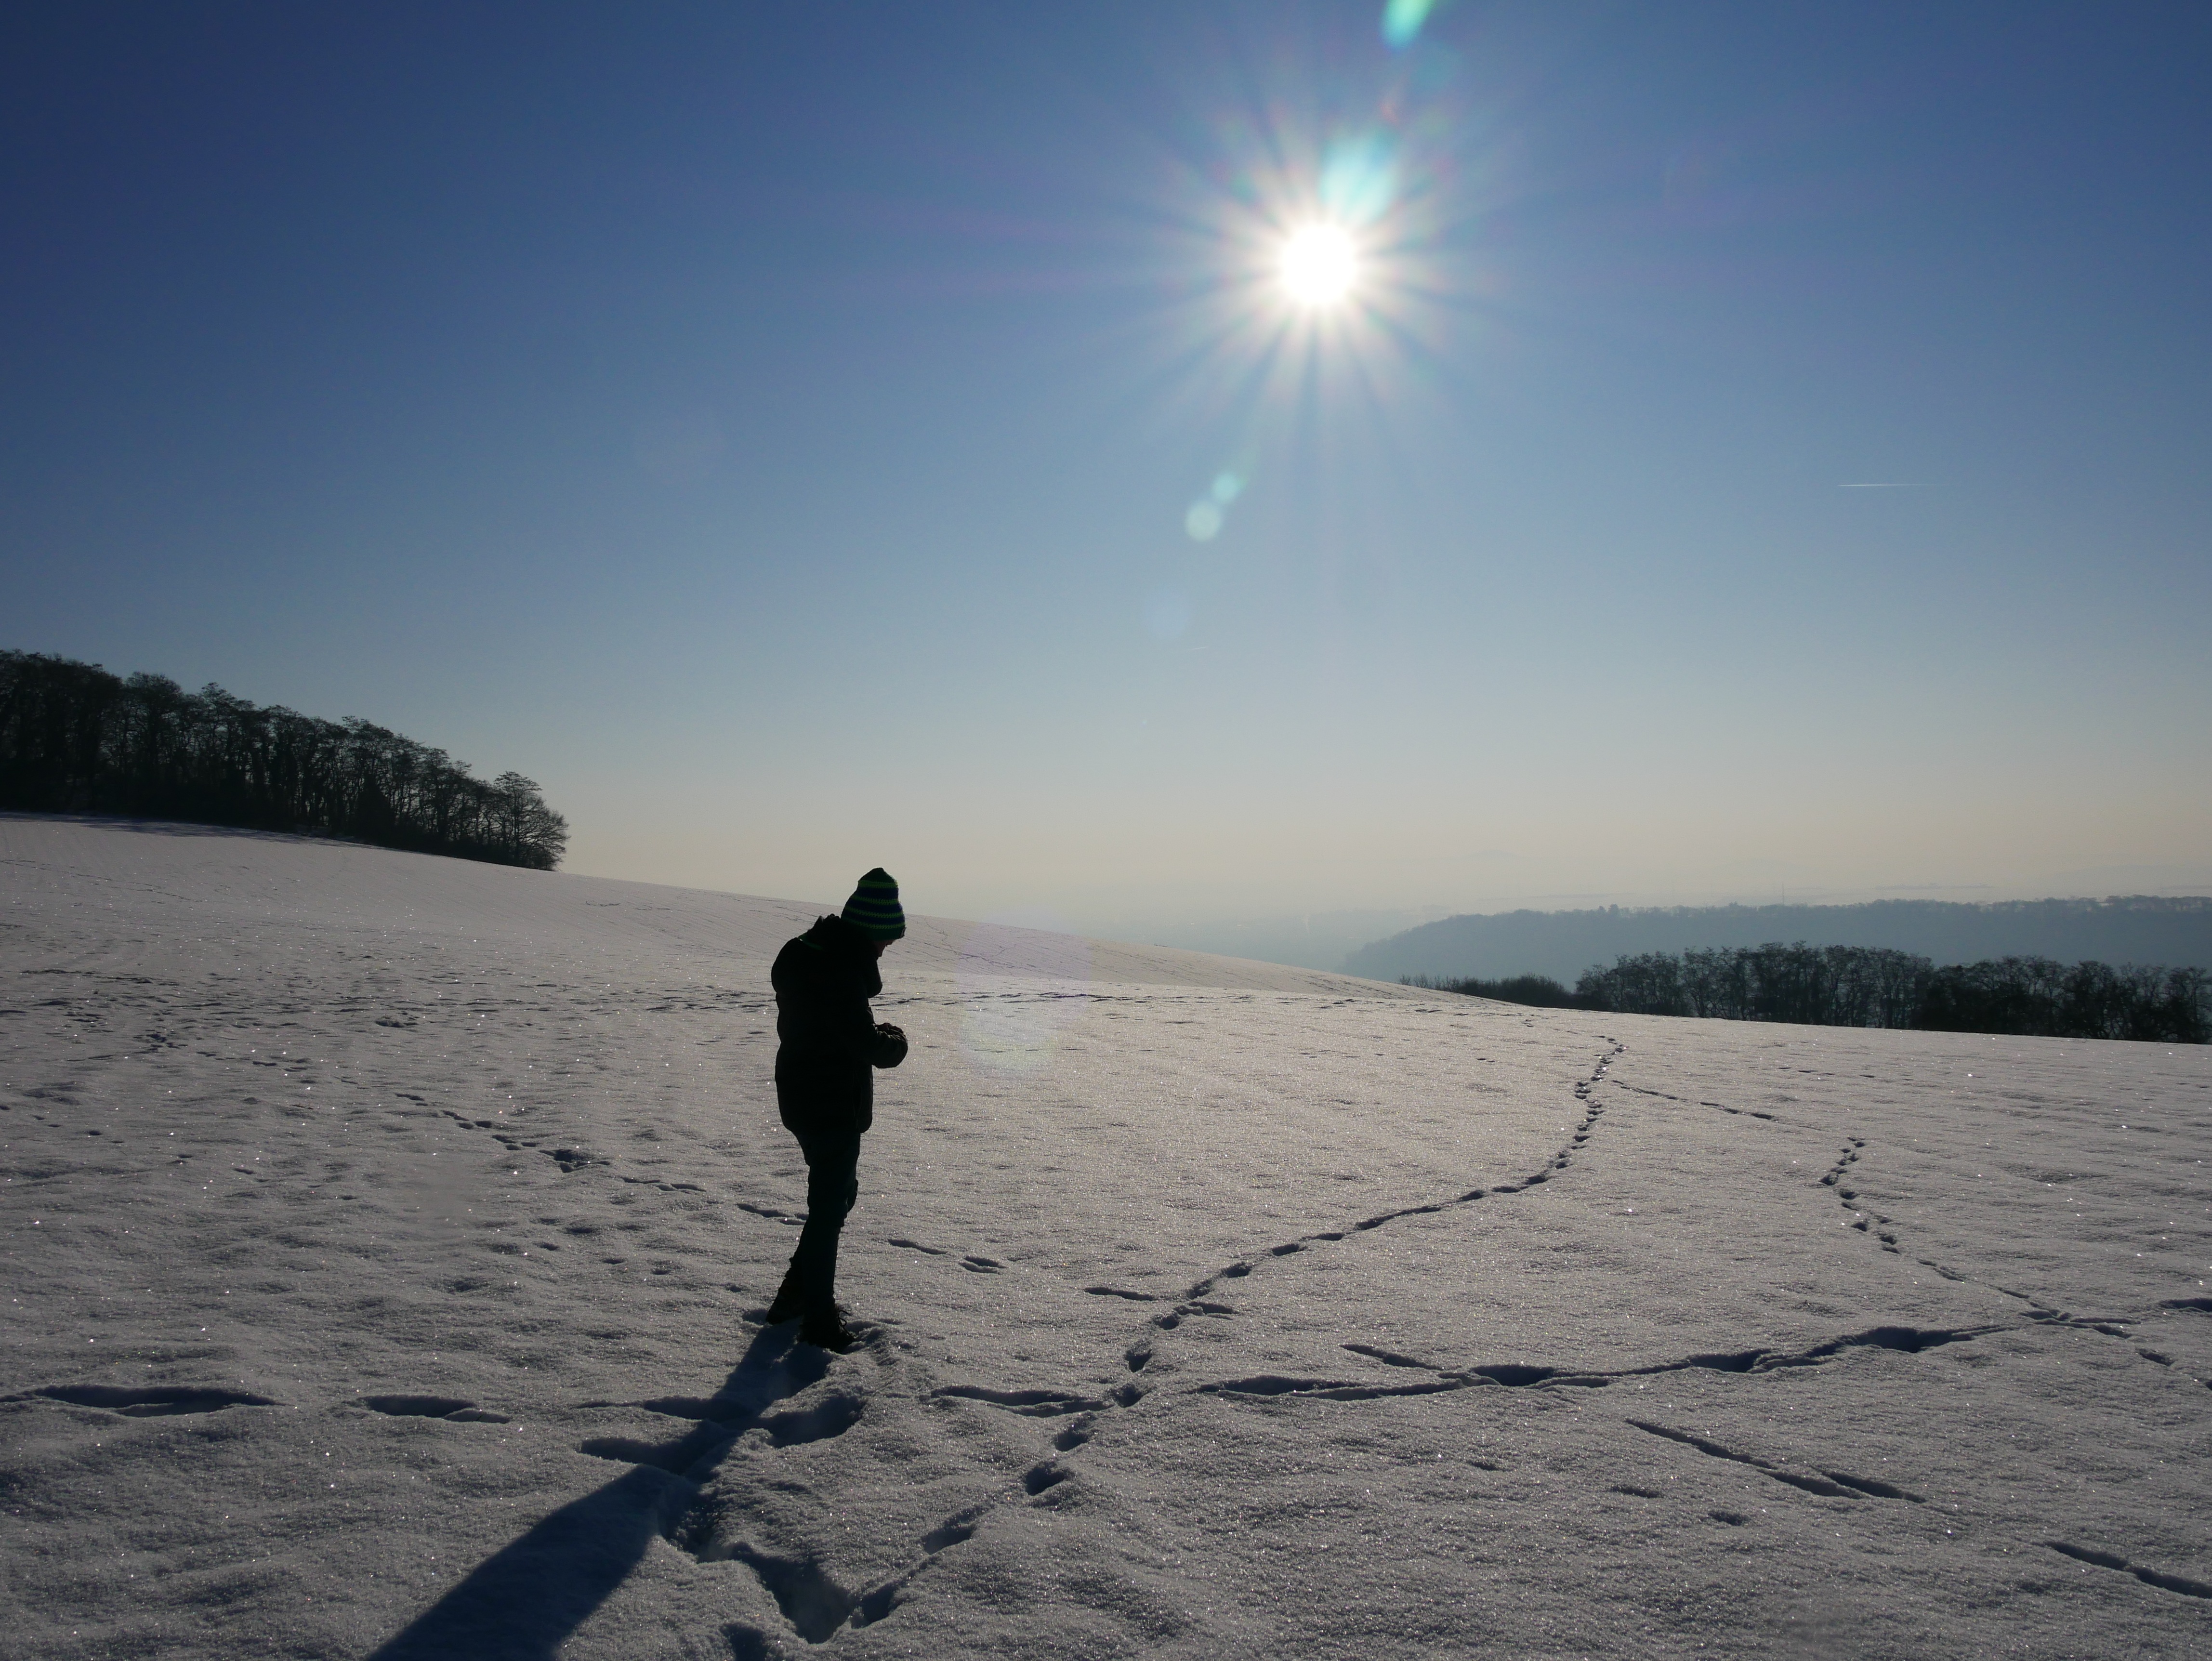
landscape, sea, horizon, mountain, snow, cold, winter, sun, sunlight, morning, lake, alone, ice, weather, snowy, arctic, lonely, season, trace, deep snow